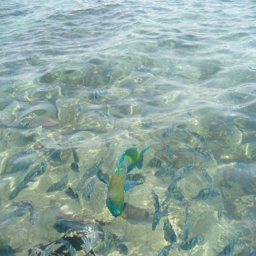
the fish at the beach